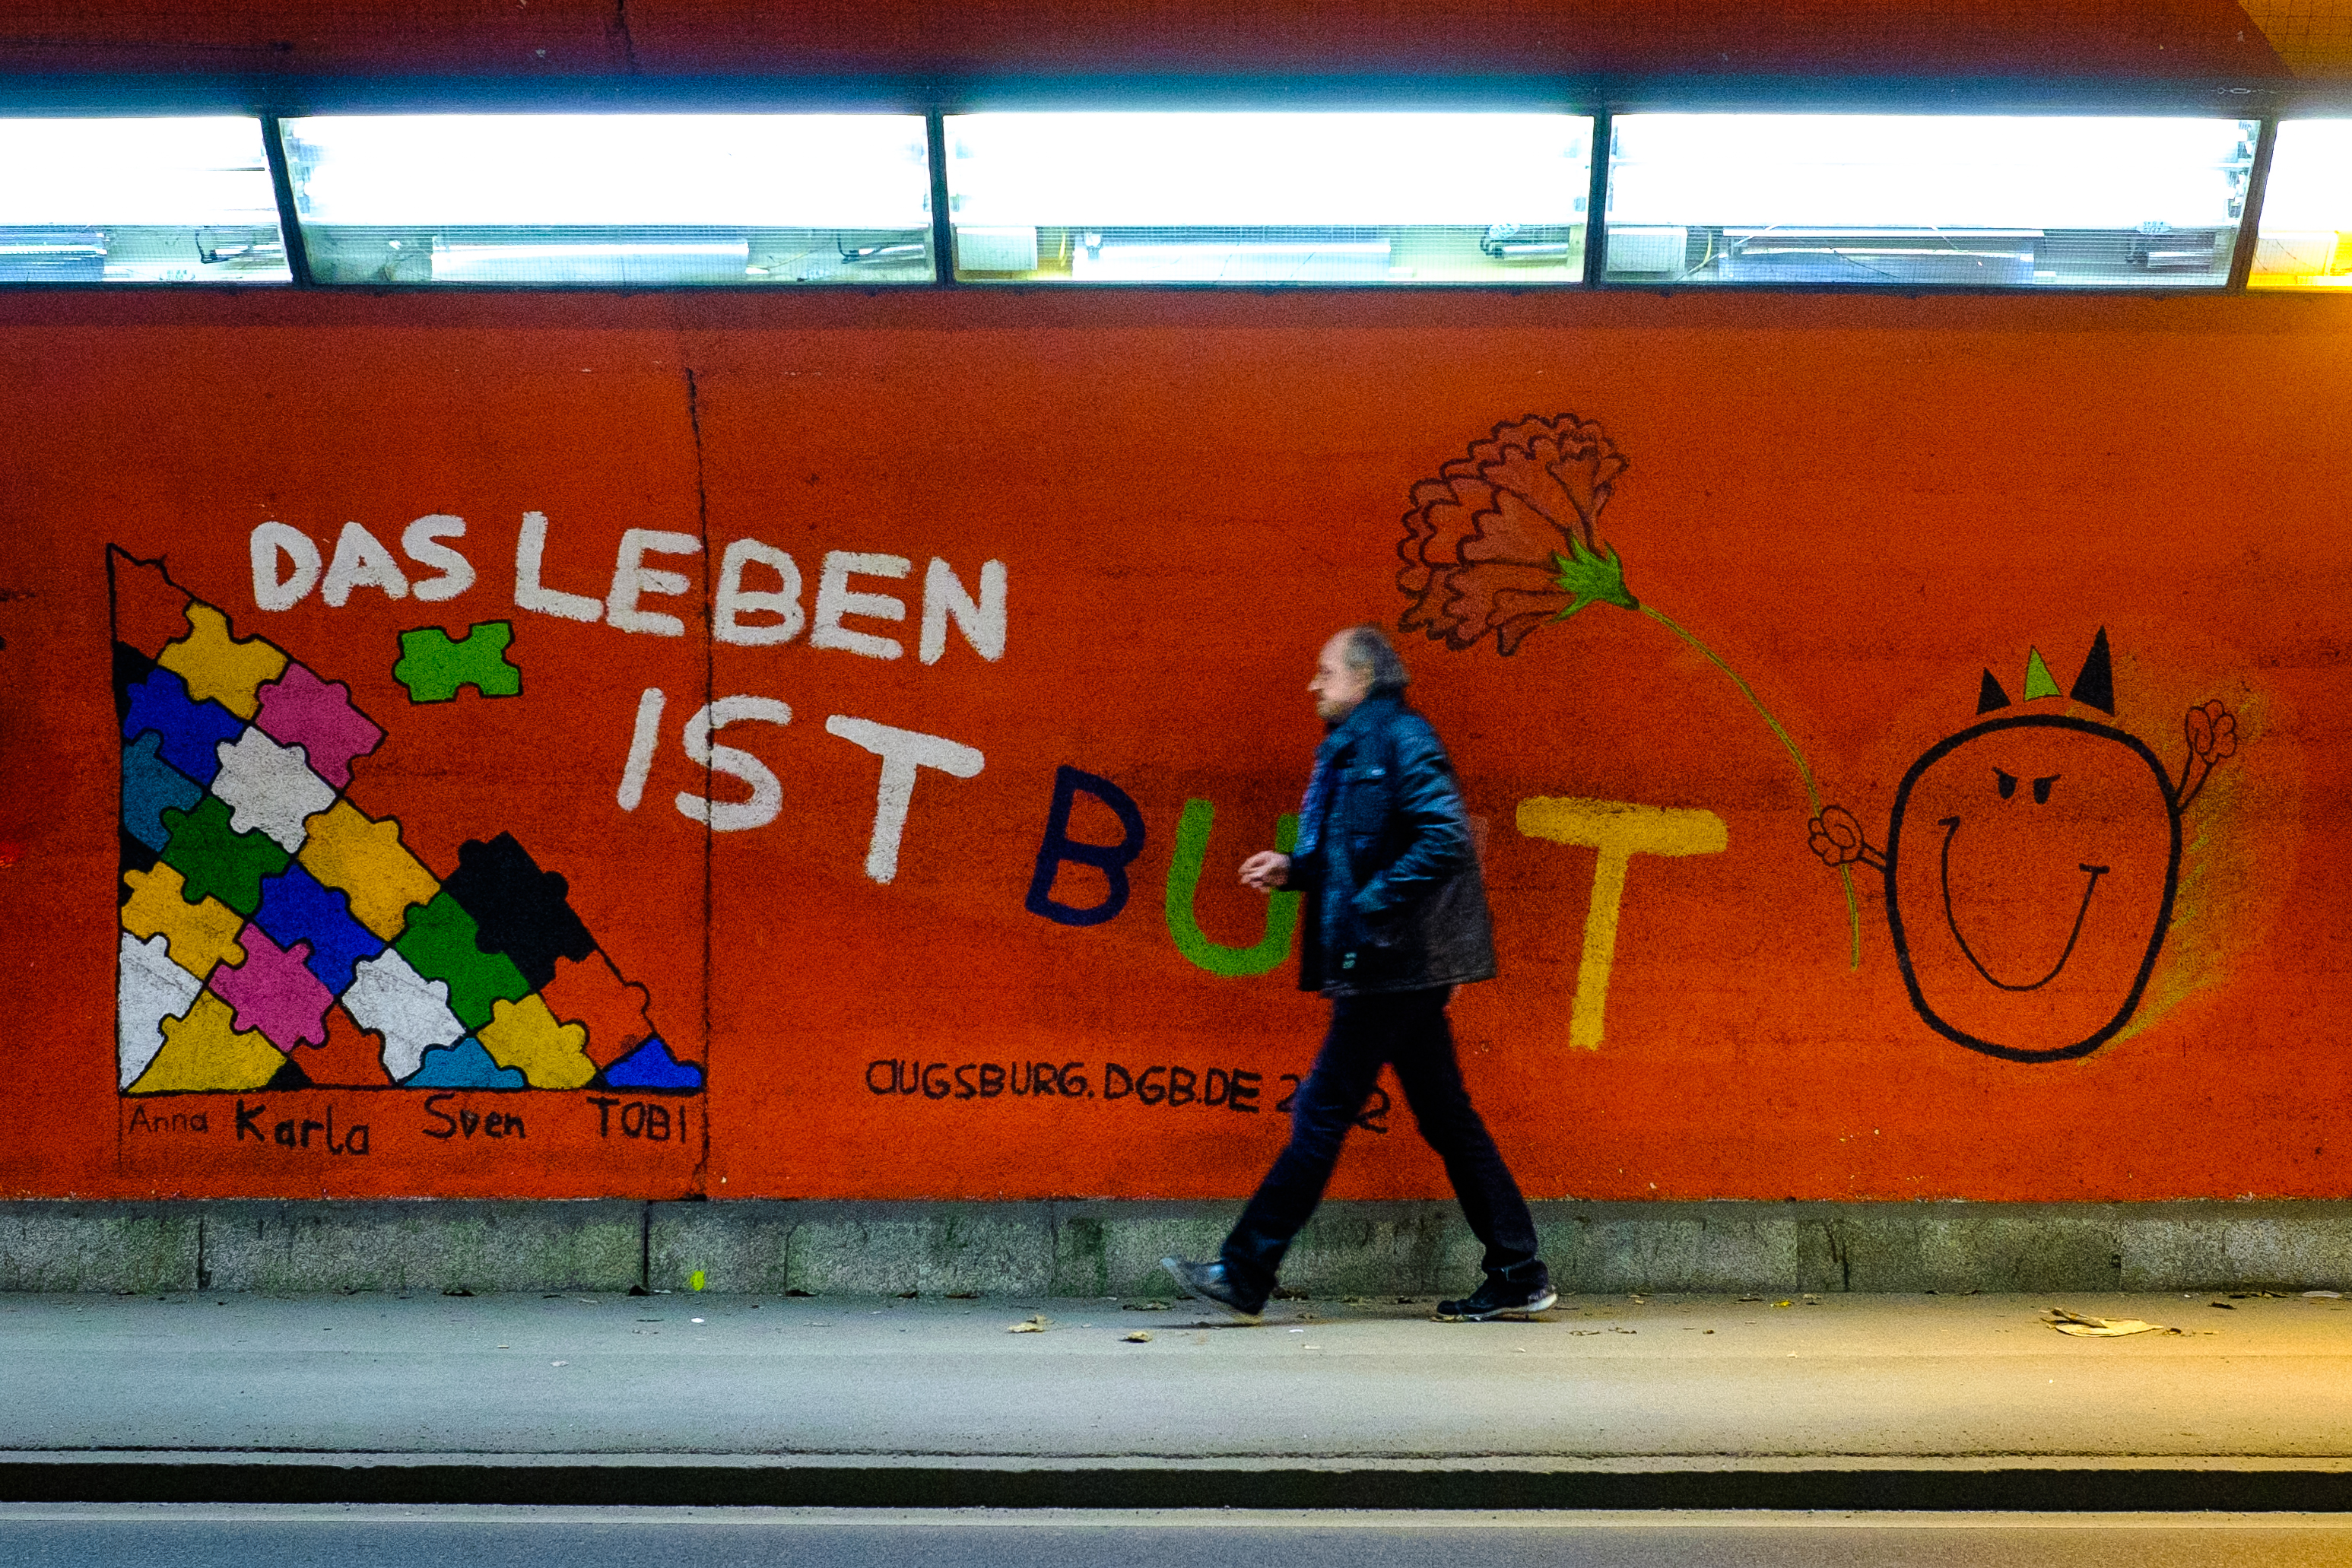
man, pedestrian, walking, people, street, city, wall, tunnel, explore, motion, red, color, movement, graffiti, signage, artwork, streetphotography, flickr, project, candid, creativecommons, art, stadt, rot, mural, germany, deutschland, dynamic, kunst, scene, bayern, bavaria, farbe, underbridge, underpass, 32, menschen, strase, unposed, ungestellt, strasenfotografie, passant, mann, 365, 366, augsburg, erwachsener, fujixt1, fujifilmxt1, project365, projekt, szene, adult, photoaday, pictureaday, project366, streettog, tog, zweisichtde, zweisichtig, querformat, landscapeformat, kunstwerk, flanieren, gehen, schlendern, spazieren, strolling, bewegung, dynamisch, unterf hrung, fusg nger, tolerance, toleranz, tunnelofdreams, tunneldertr ume